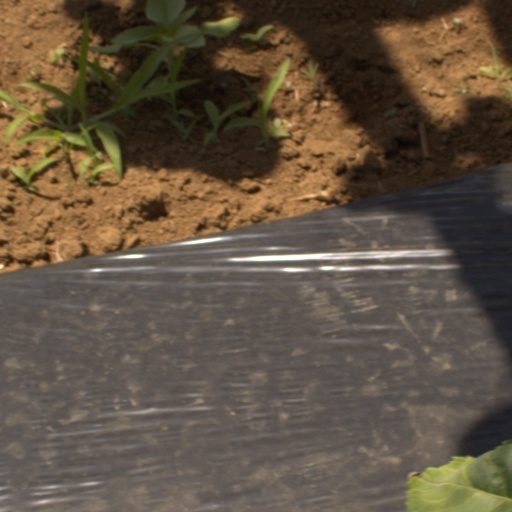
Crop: Jerusalem artichoke